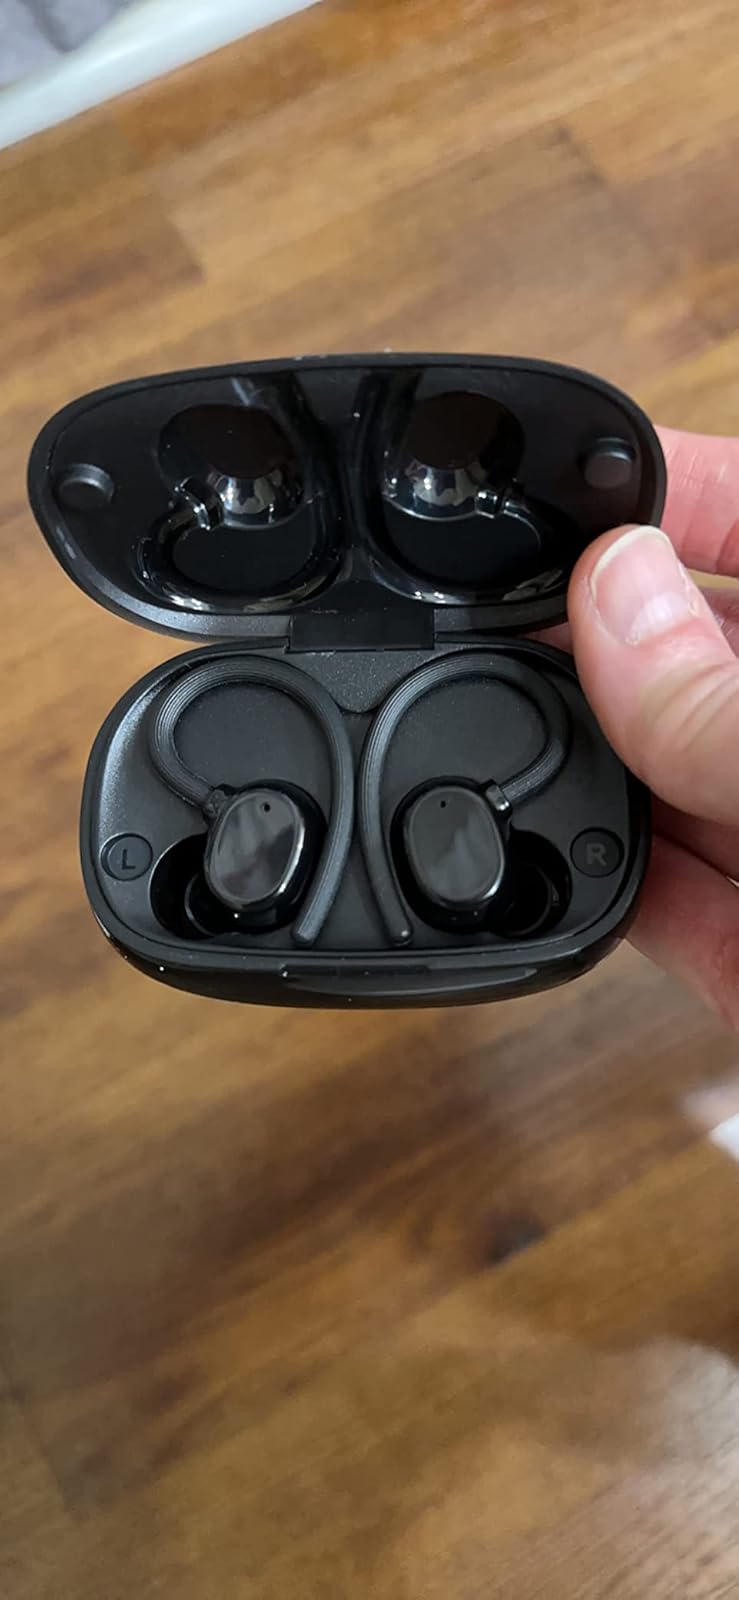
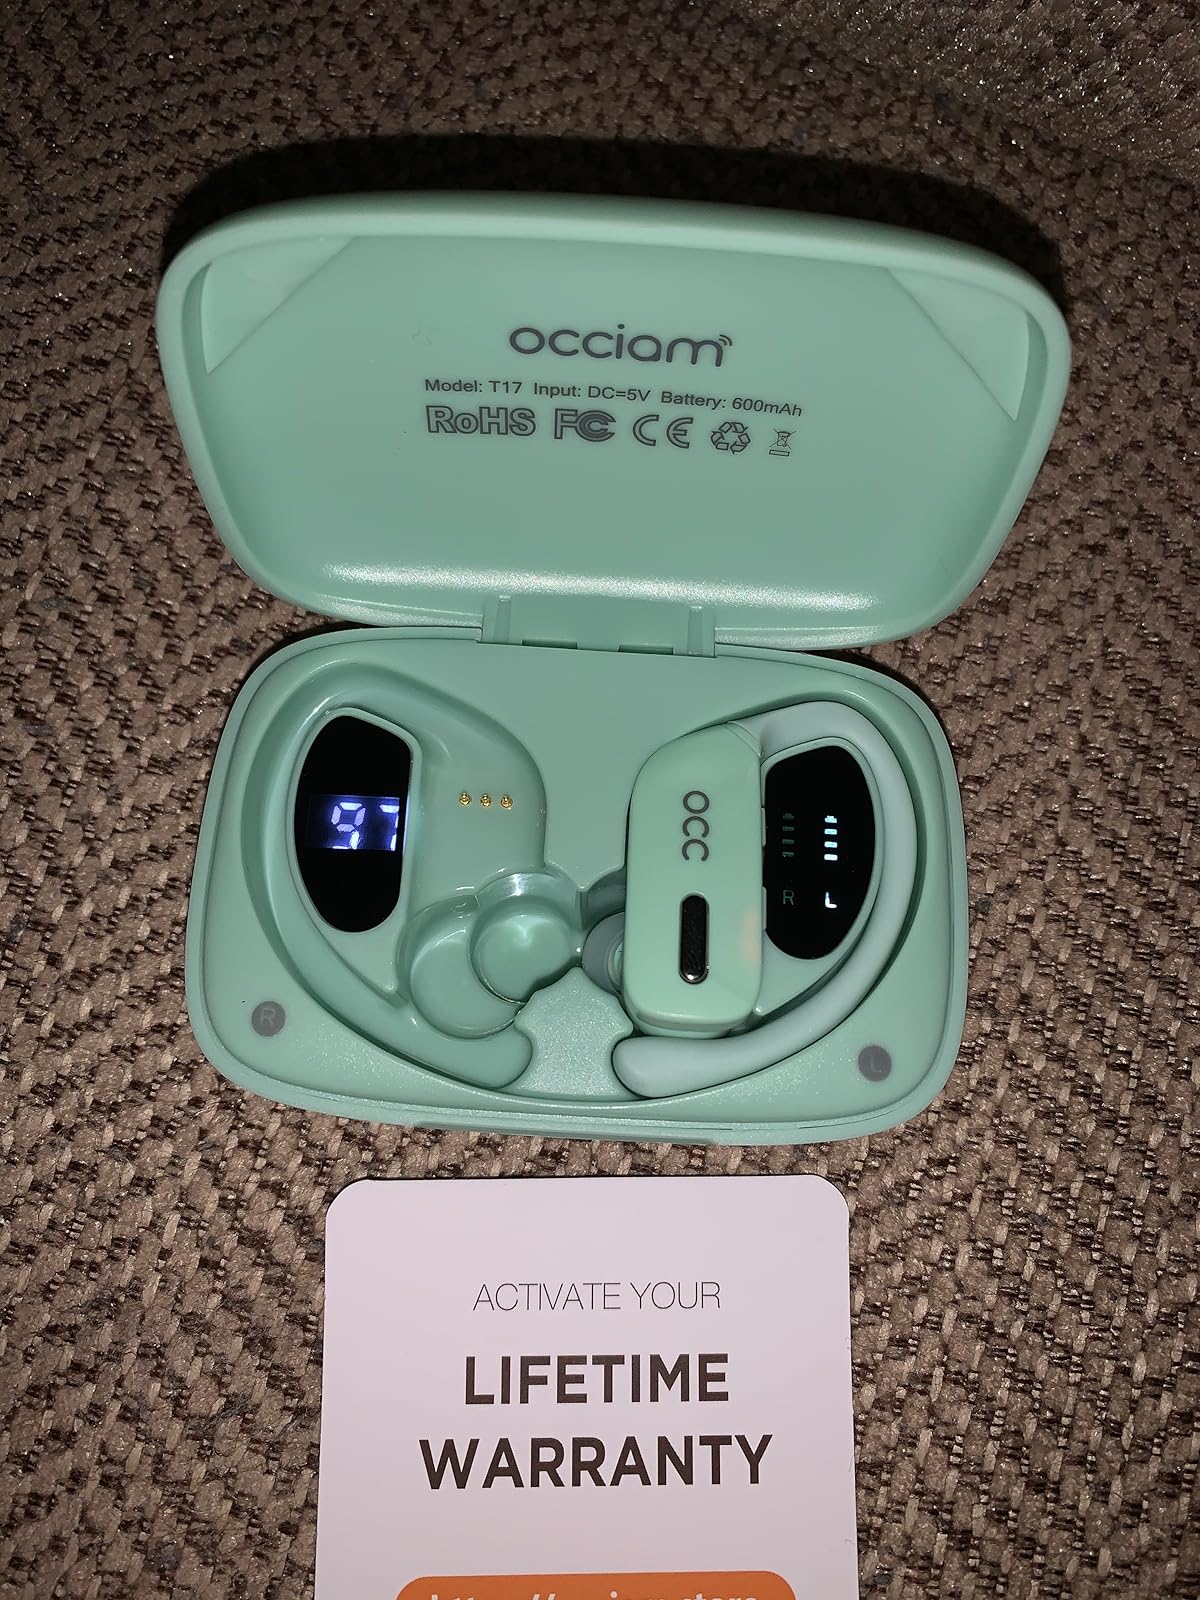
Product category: earbuds
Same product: no